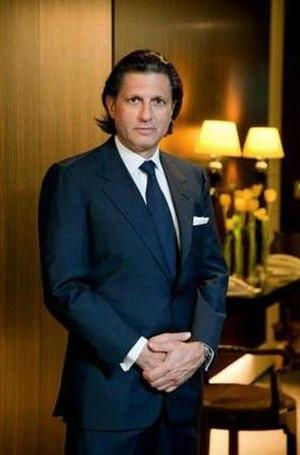
Robert Agostinelli, né le 21 mai 1953 à Rochester, est un homme d'affaires américain d'origine italienne, fondateur de la société de capital-investissement Rhône Group, membre du Council on Foreign Relations et membre fondateur de Friends of Israel Initiative.